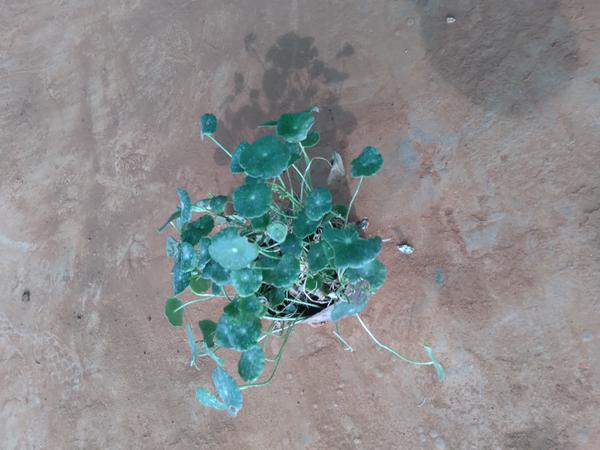
Plant: Brahmi